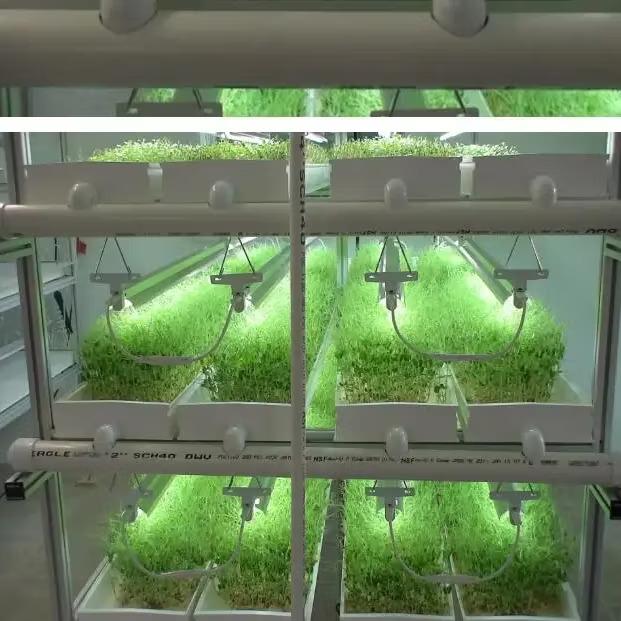
Mfumo wa kisasa wa kilimo ndani ya jengo ambapo nimea midogo ya  kijani inakuwa kwenye rafu zilizopakngiliwa, mfumo huu unataa maalum za ukuaji na mabomba ikionyesha matumizi ya teknolojia ya hali ya juu hii inaweza kuwa ni shamba la ndani au, kituo cha uzalishaji wa mbegu ambapo mazingira yanathibitiwa na mashine ili kuongeza ufanisi wa kilimo.